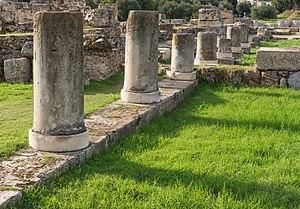
Colonnes du Pompeion dans le Céramique, Athènes, Grèce.«Κεραμεικός» This is a photo of a monument in Greece identified by the ID GR-IA10-0061